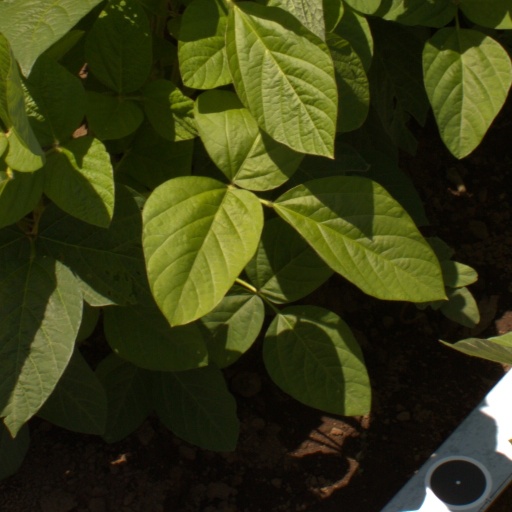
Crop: soybean